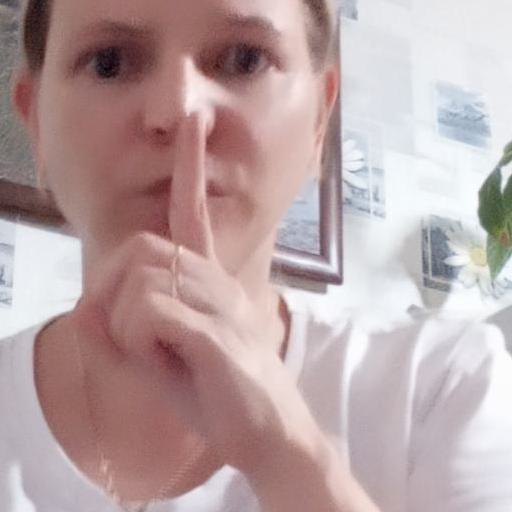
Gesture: mute